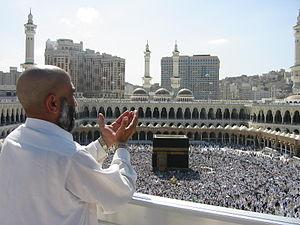
Pélerin en prière dans Masjid Al Haram, la mosquée interdite, à La Mecque (Arabie Saoudite). Čeština: Poutník ve Velké mešitě v Mekce v Saúdské Arábii हिन्दी: मस्जिद अल-हरम, मक्का, सऊदी अरब में याचना करता हुआ तीर्थयात्री।
L'islam sunnite est la religion officielle du royaume d'Arabie saoudite, le berceau de l'islam. À Médine, Muhammad unifia les diverses tribus de la péninsule Arabique. Aujourd'hui, parmi les courants de pensée musulmans, c'est l'école hanbalite qui prévaut en Arabie saoudite officiellement. Neanmoins il y existe une importante minorité chiite et des organisations soufis, plus ou moins organisées. L'État d'Arabie saoudite fut créé en 1932, alors que régnait la dynastie ibn Saoud. Les chiites duodécimains à l'Est de l'Arabie saoudite, et dans le Sud, des chiites qui se rattachent au Zaïdisme sont les deux courants du chiismes qui y sont présents. Des pèlerins musulmans du monde entier viennent faire le hadj à La Mecque. Le hadj fait partie des cinq piliers de l'islam.
La Kaaba, Ka'ba ou Ka'aba est le lieu le plus sacré de l'islam, situé dans l'enceinte du Masjid al-Haram à La Mecque. Les différentes graphies du terme sont des transcriptions approximatives de l’arabe الكعبة, mot qui signifie le cube. C'est tournés vers la Kaaba que les musulmans accomplissent leurs prières quotidiennes. Bâtiment pré-islamique, la Kaaba était un lieu destiné au culte d'idoles, parmi lesquelles Al-Lāt, Manat et Uzza semblent avoir été les trois divinités les plus vénérées.
Le tourisme religieux, appelé aussi tourisme de la foi, est le fait d’appréhender dans le contexte du tourisme les lieux saints et la visite que les touristes de diverses convictions religieuses effectuent dans ces lieux dans un but de pèlerinage, de rassemblements religieux ou à des fins de loisirs.
La culture de l'Arabie saoudite est codifiée par la religion et des principes moraux hérités d'une longue tradition culturelle arabe et musulmane.
Le hajj est le pèlerinage que font les musulmans aux lieux saints de la ville de La Mecque, en Arabie saoudite. C’est entre les 8 et 13 du mois lunaire de Dhou al-hijja, douzième mois de l'année musulmane, qu’a lieu le grand pèlerinage à La Mecque, qui constitue le cinquième pilier de l’islam.
Le pèlerin est un voyageur qui effectue un pèlerinage. C'est un croyant qui effectue un voyage vers un lieu de dévotion, vers un endroit tenu pour sacré selon sa religion.
Le pèlerin est un voyageur qui effectue un pèlerinage. C'est un croyant qui effectue un voyage vers un lieu de dévotion, vers un endroit tenu pour sacré selon sa religion.